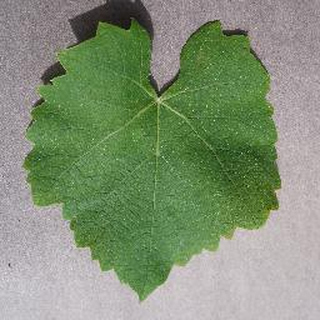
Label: healthy_grape